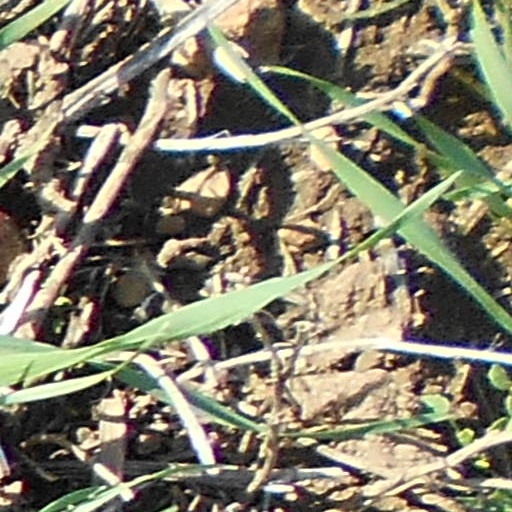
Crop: wheat